Daily Dispatch

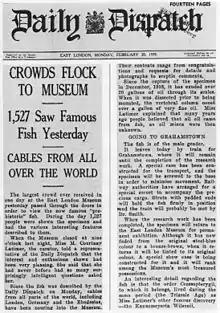
Daily Dispatch front page of 20 February 1939

The Daily Dispatch is a South African newspaper published in East London in the province of Eastern Cape.